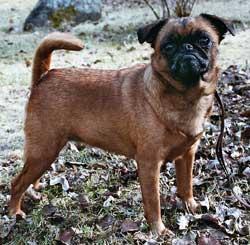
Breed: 209-n000042-Brabancon_griffo